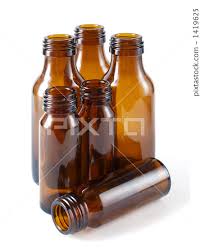
Label: glass